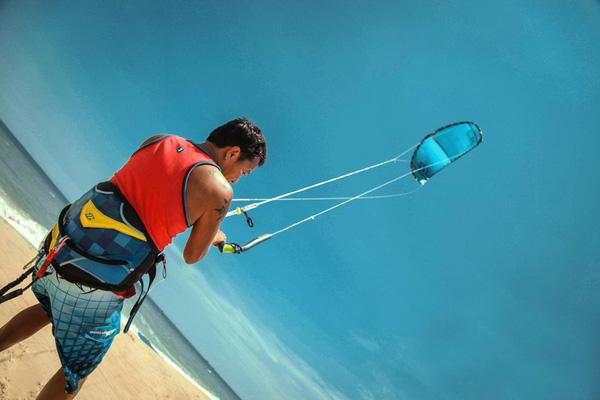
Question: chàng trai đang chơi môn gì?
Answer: môn diều bay